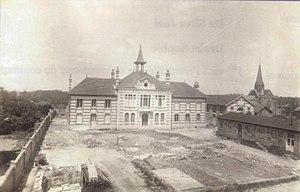
Pargny-sur-Saulx est une commune française de 1 987 habitants, située dans le département de la Marne en région Grand Est. Ses habitants sont appelés les Pargnysiens et les Pargnysiennes.